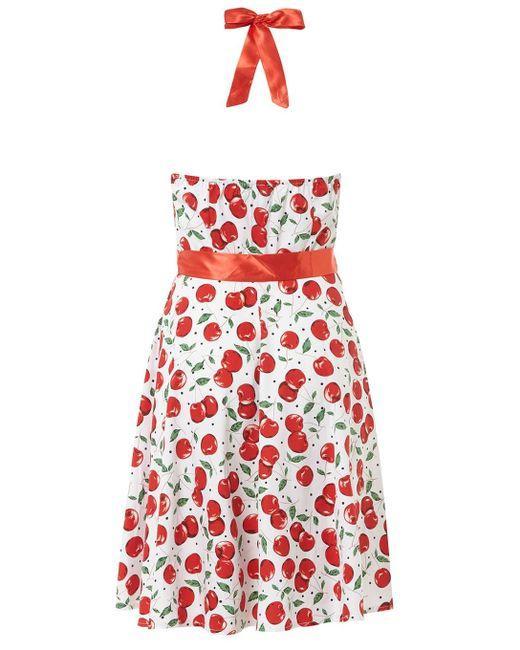
Kleid mit Kirschdetail, rotem Gürtel und Nackenschleife